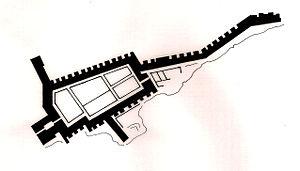
Shalfak est le site d'une des forteresses nubiennes établies par les pharaons pour défendre leur frontière méridionale et contrôler les routes commerciales qui passaient par le Nil depuis le Soudan et l'Afrique.